Yenny Wahid

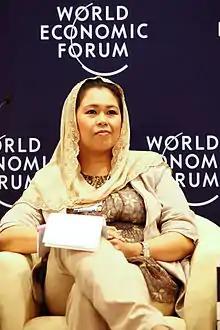
Wahid in 2011

Zannuba Ariffah Chafsoh, or more popularly known as Yenny Wahid (born 29 October 1974) is an Indonesian Islamic activist, journalist, and politician. She is currently the director of The Wahid Institute, an Islamic research center founded by her father, Abdurrahman Wahid.